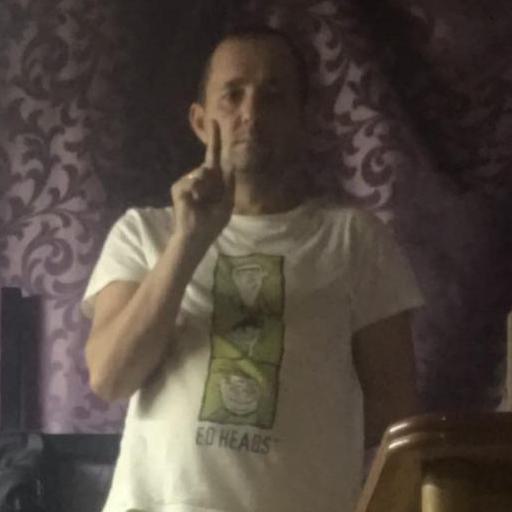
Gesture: one